Saudi Arabia

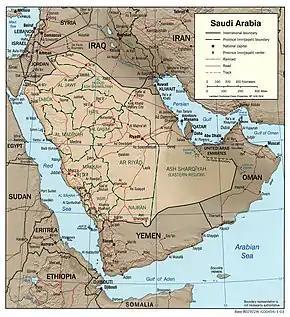
Map of Saudi Arabian administrative regions and roadways

The new kingdom was reliant on limited agriculture and pilgrimage revenues. In 1938, vast reserves of oil were discovered in the Al-Ahsa region along the coast of the Persian Gulf, and full-scale development of the oil fields began in 1941 under the US-controlled Aramco (Arabian American Oil Company). Oil provided Saudi Arabia with economic prosperity and substantial political leverage internationally. Cultural life rapidly developed, primarily in the Hejaz, which was the centre for newspapers and radio. However, the large influx of foreign workers in Saudi Arabia in the oil industry increased the pre-existing propensity for xenophobia. At the same time, the government became increasingly wasteful and extravagant. By the 1950s this had led to large governmental deficits and excessive foreign borrowing. In 1953, Saud of Saudi Arabia succeeded as the king of Saudi Arabia. In 1964 he was deposed in favour of his half brother Faisal of Saudi Arabia, after an intense rivalry, fuelled by doubts in the royal family over Saud's competence. In 1972, Saudi Arabia gained a 20% control in Aramco, thereby decreasing US control over Saudi oil. In 1973, Saudi Arabia led an oil boycott against the Western countries that supported Israel in the Yom Kippur War against Egypt and Syria, leading to the quadrupling of oil prices. In 1975, Faisal was assassinated by his nephew, Prince Faisal bin Musaid and was succeeded by his half-brother King Khalid.